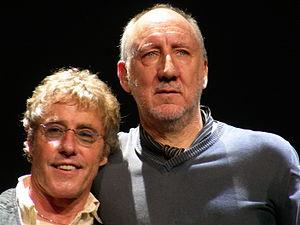
Voici une liste de concerts donnés par le groupe de rock britannique The Who.
Le groupe de rock The Who a connu plusieurs changements de composition durant son existence.